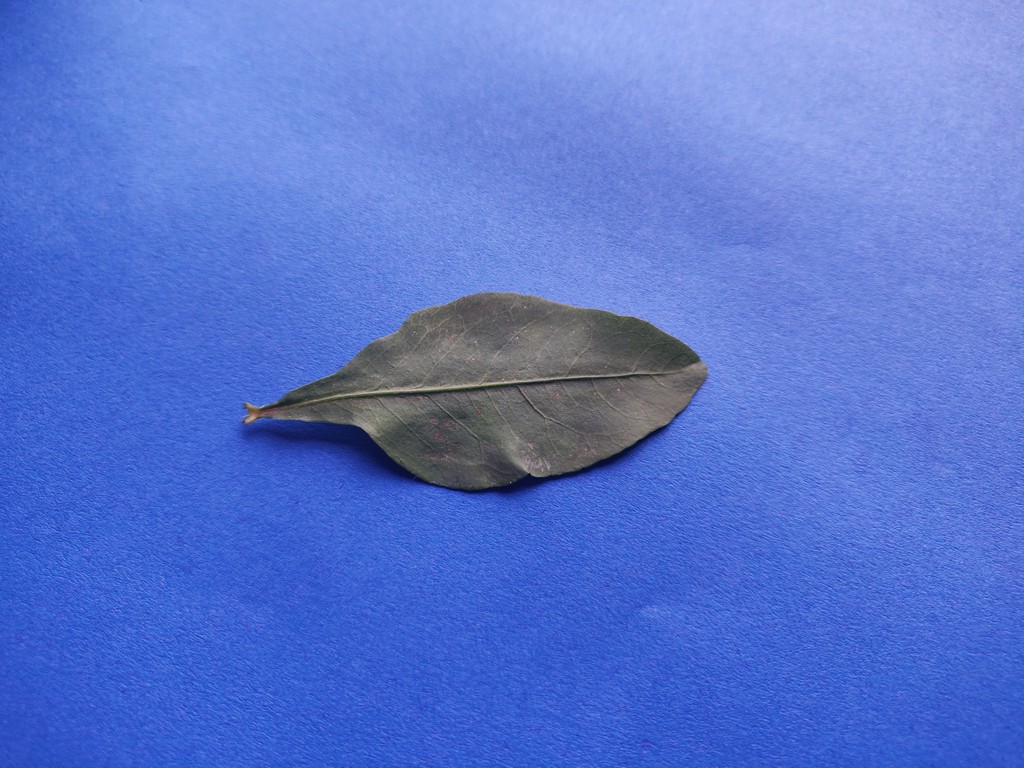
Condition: Healthy
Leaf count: single
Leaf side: front